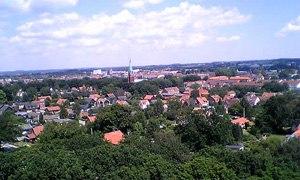
Eslöv est une ville de Suède, chef-lieu de la commune d'Eslöv, en Scanie.